Lone Simonsen

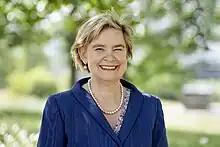

Lone Simonsen (born 1959) is a Danish epidemiologist and professor of population health sciences. Since the beginning of 2020, she has been the director of PandemiX, an interdisciplinary pandemic research center at Roskilde University. In 2023 PandemiX was established as a Center of Excellence funded by the Danish National Research Foundation.